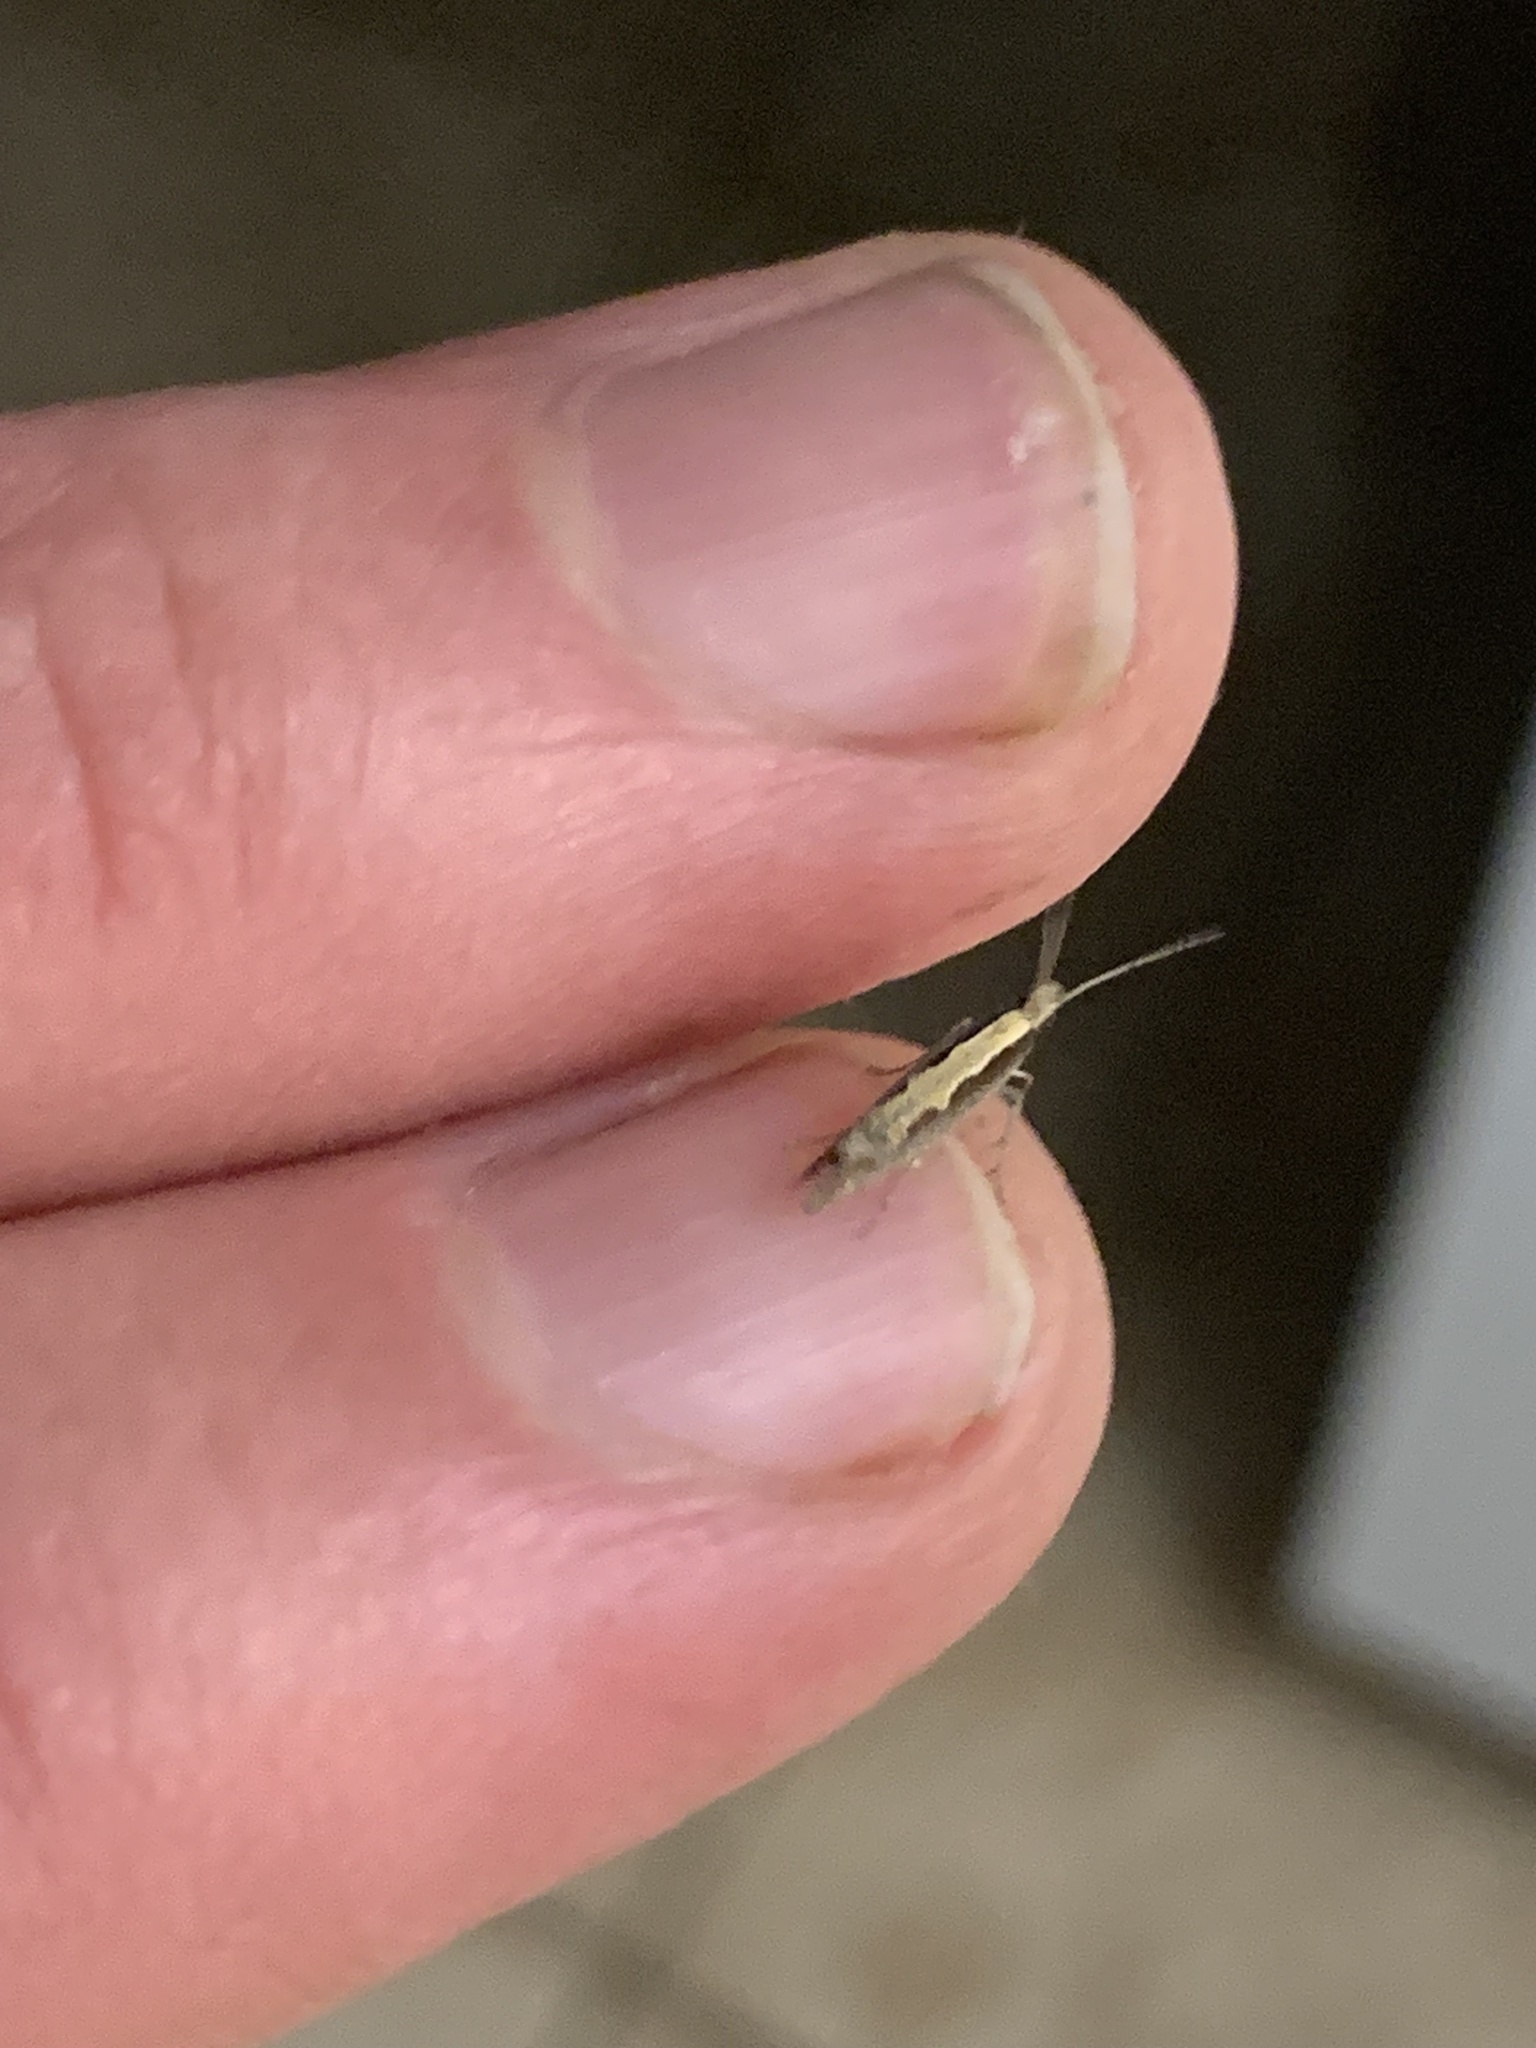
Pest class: diamondback_moth